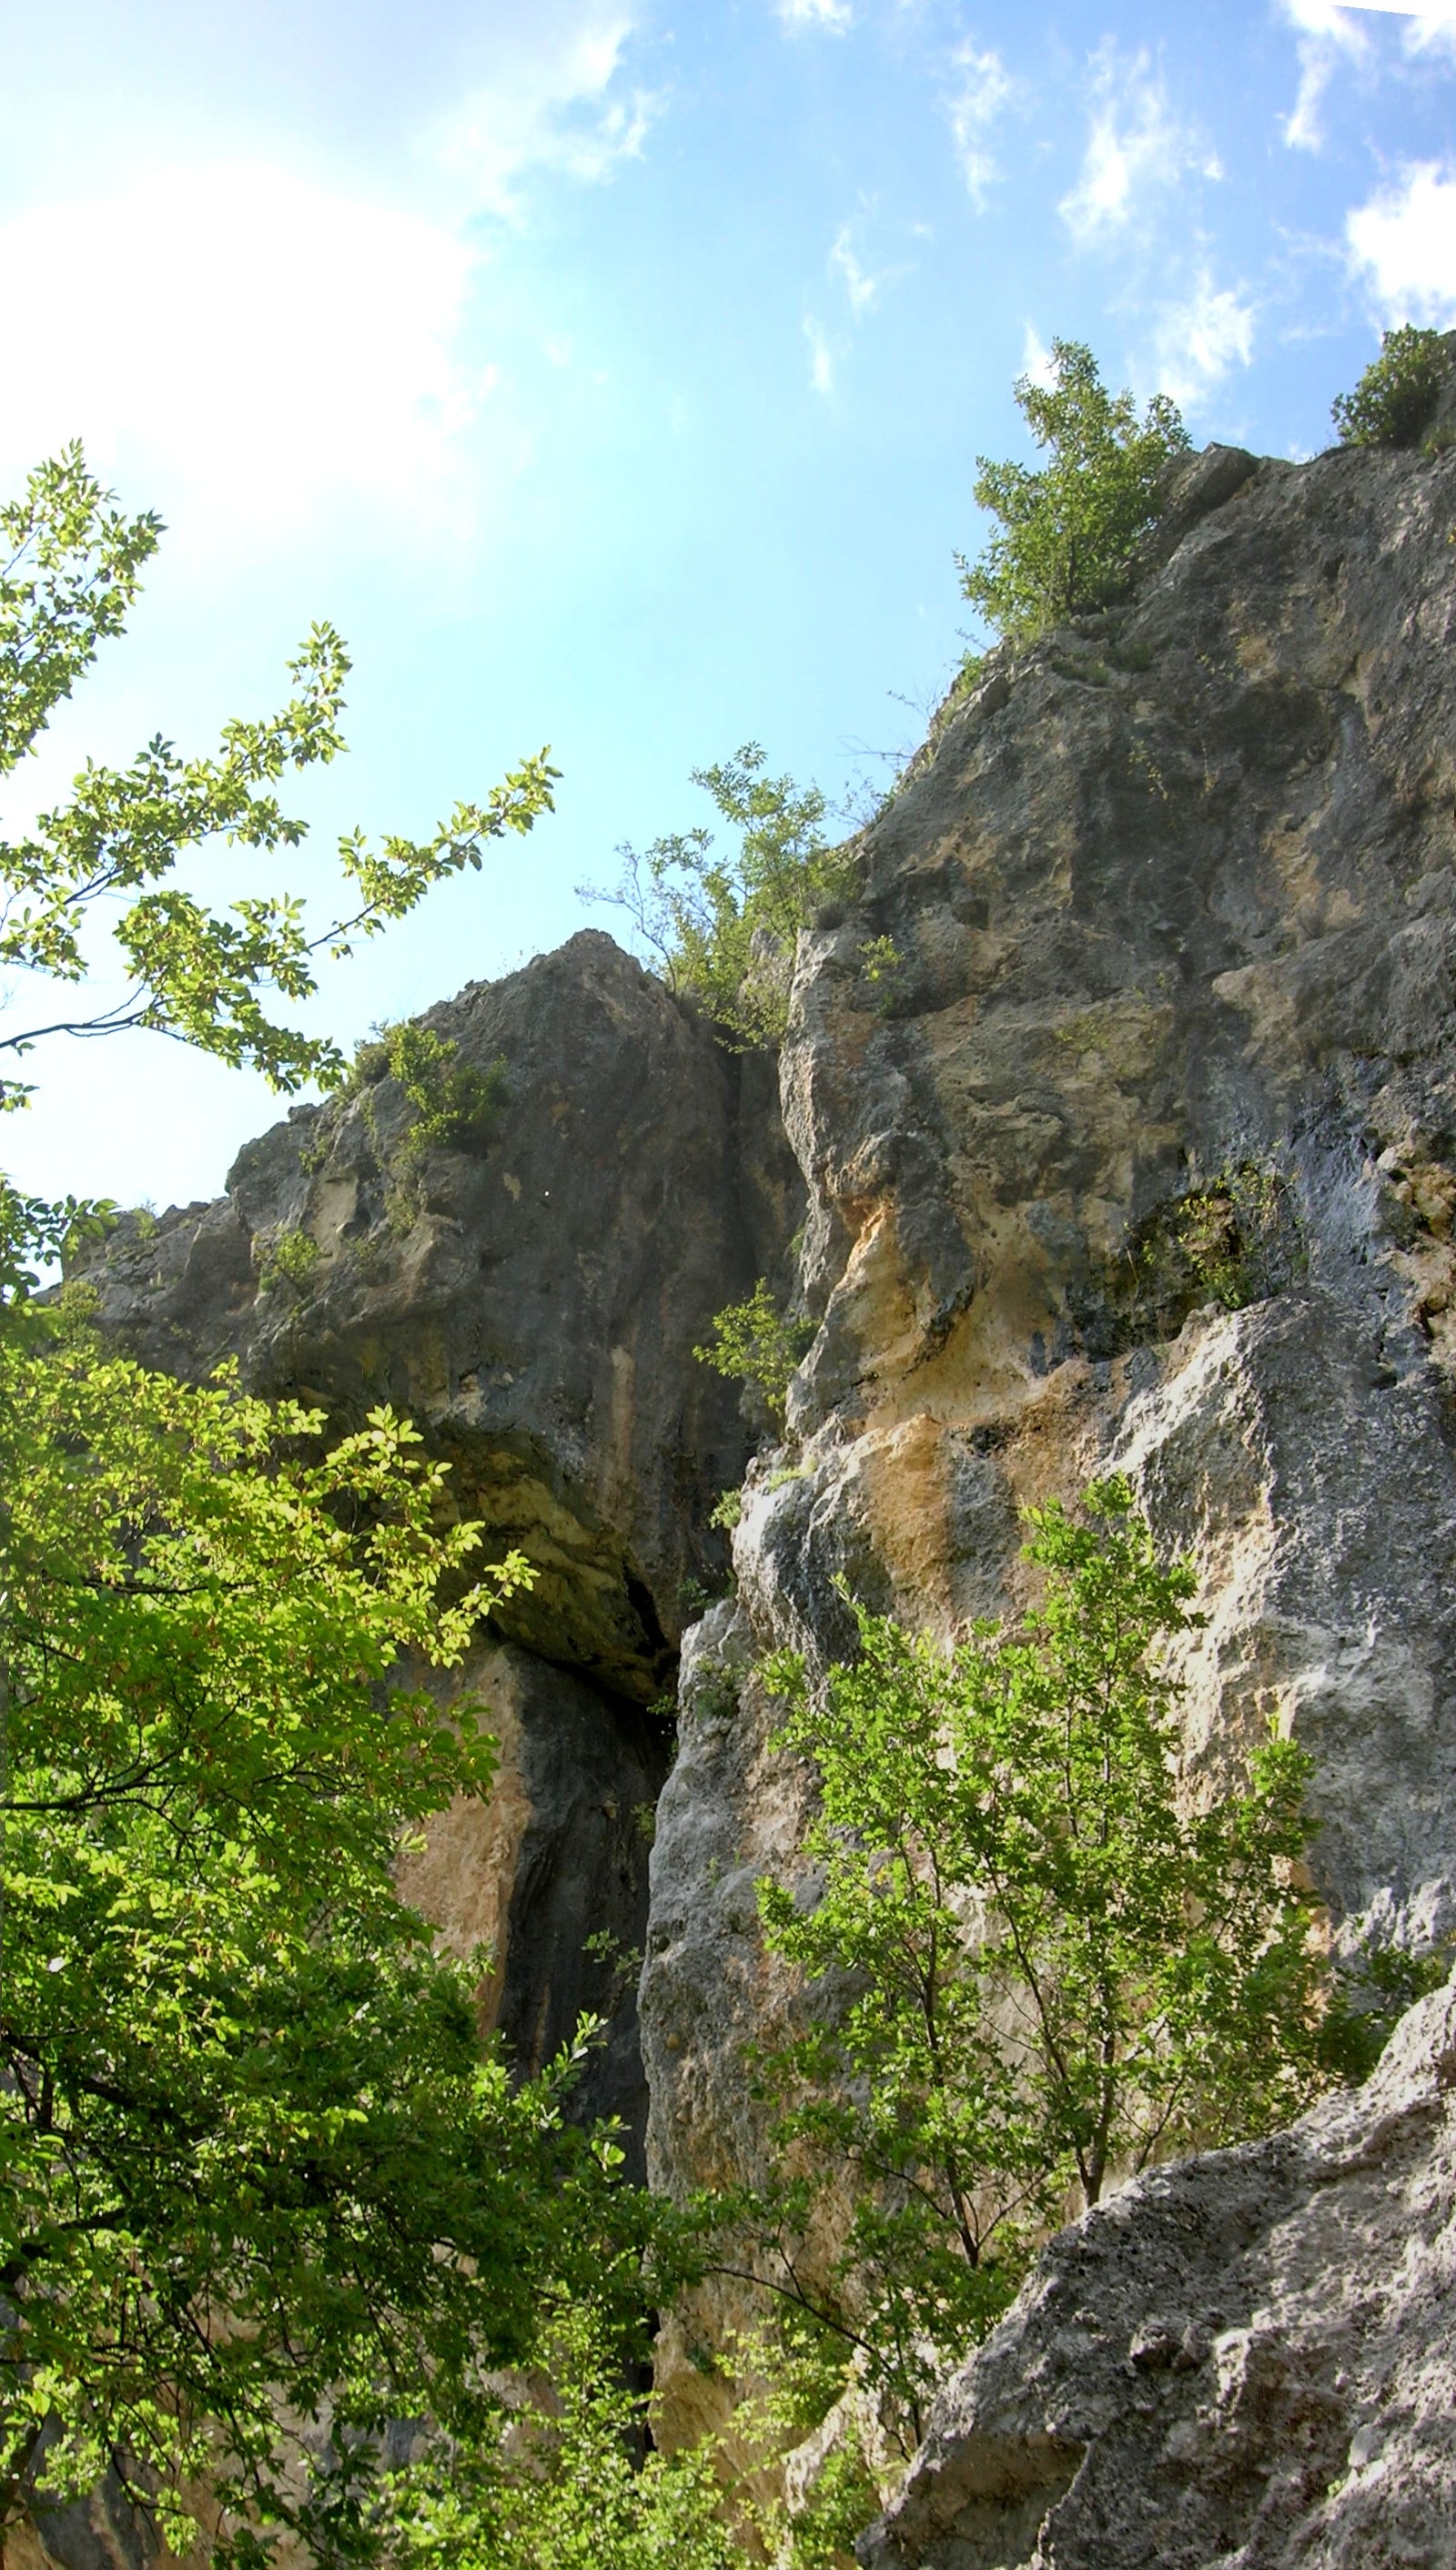
tree, nature, rock, wilderness, walking, mountain, trail, hill, adventure, valley, cliff, jungle, italy, terrain, material, ridge, trees, geology, ruins, water feature